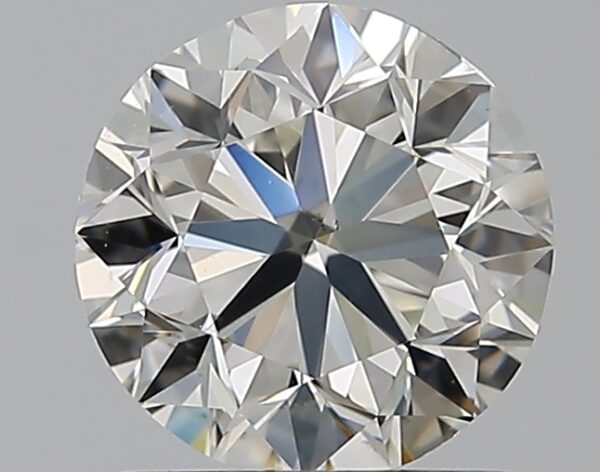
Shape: round
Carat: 1
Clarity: VS2
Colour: I
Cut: VG
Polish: EX
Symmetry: VG
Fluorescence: F
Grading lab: GIA
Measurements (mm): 6.16 x 6.23 x 4.04